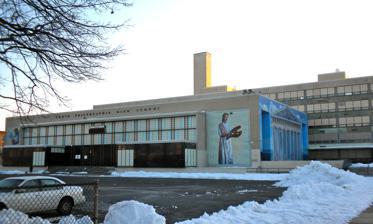
Building: South Philadelphia High School
Country: United States of America
Year built: 1907
This article needs to be updated . Please help update this article to reflect recent events or newly available information. ( October 2023 ) Public secondary school in Philadelphia, Pennsylvania, United States South Philadelphia High School Address 2101 South Broad Street Philadelphia , Pennsylvania 19146 United States Coordinates 39°55′25″N 75°10′06″W / 39.9236°N 75.1684°W / 39.9236; -75.1684 Information Former name Southern Manual Training High School for Boys Type Public secondary Established 1907 School district The School District of Philadelphia Principal Kimlime Chek-Taylor Teaching staff 51.03 (FTE) Grades 9–12 Enrollment 611 (2022–23) Student to teacher ratio 11.97 Color(s) Red and Black Mascot Ram Website https://sphs.philasd.org/ South Philadelphia High School from Broad Street , February 2010 South Philadelphia High School is a public secondary high school located in the Lower Moyamensing neighborhood of South Philadelphia , at the intersection of Broad Street and Snyder Avenue. The school serves grades 9 through 12 and is part of the School District of Philadelphia . The school serves portions of South Philadelphia (including Southwark ), and it previously served the Rittenhouse Square and Logan Square sections of Center City . History Originally built in 1907 as the Southern Manual Training High School for boys. The Philadelphia School District administrators opened the School merely as a three-year training facility for immigrant children, mostly Jewish and Italian, and children who lacked intellectual skills who "could only work with their hands". But Israel Goldstein , a student and the first alumni scholarship winner in 1911, showed school administrators that there was more promise for academics. He graduated the school at age 14 and then graduated the University of Pennsylvania at the age of 17. Goldstein became a rabbi , an author, a spiritual leader, and founder of Brandeis University in Waltham. Massachusetts. He became a leader of the Zionist movement in America and founder of the National Conference of Christians and Jews . Due in part to young Israel Goldstein as an example of student possibilities, the 3-year training facility became a full four-year co-ed high school. In the late 1960s, the student population of the high school changed from predominantly poor Jewish and Italian immigrant and first-generation children to increasing low-middle income African-American and immigrant Asian-American children. The number of student enrollment from 1960 to 2009 declined from over 1,000 to less than 500 students. There had always been a significant Black presence at South Philadelphia High School. In the 1960s, each fall and spring, fights broke out between larger groups of Italian-Americans and smaller groups of African-American students, which either led to or were initiated by neighborhood violence which included students from Bishop Neumann Catholic High School . Stabbings, shootings, and even homicides were connected to this violence. The school is effectively surrounded by an Italian-American community. In the 2000s the school had an Asian American population that made up around 20% of the school and an African-American population of 65–70%, The Asian American population consisted of new immigrants along with an earlier Vietnamese-American and Cambodian-American refugee population that had arrived in the 1980s and 1990s. Tammy Kim of Hyphen said "the school, despite its otherwise nefarious reputation, has become well known for its [ English as a second language ] program.". White students now make up 6% of the student body. While vibrant Italian-American and Irish-American communities remain vital components of the new multicultural South Philadelphia, these groups now compose 19.6% and 10.4% in zip codes of 19145 through 19148. This section needs to be updated . Please help update this article to reflect recent events or newly available information. ( June 2011 ) In December 2009, several Asian American students accused the school district of mishandling racial attacks that targeted Asian-American students. On December 4, 2009, 26 Asian-American immigrant students, most of whom were of Chinese and Vietnamese descent, were attacked by a group of mostly African American students near campus. Officials involved in resolving the incident, including Superintendent Arlene Ackerman and retired U.S. District Court Judge James T. Giles, were accused of failing to address the rising racial tension between different ethnic groups within the school, mishandling key evidence and eyewitness accounts in recent related attacks, and falsely accusing and punishing Asian-American students for inciting the attacks. Their actions prompted national outrage and boycotts from local Asian-American communities. Bok Technical High School was scheduled to merge with South Philadelphia High in 2013. In 2015 Kevin McCorry of WHYY-FM stated that the atmosphere of the school was more racially integrated and less tense. Professional boxing shows The school was the site of three professional boxing shows in 2009, including one starring Gabriel Rosado in which Carol Polis , considered to be the first woman judge in the sport's history, judged. Transportation SEPTA serves the school with Routes 2, 4, 37, 79, and the Broad Street Line . Students living at least 1.5 miles (2.4 km) away are given a free SEPTA transit pass which is issued every week in order to get to school. Feeder patterns Feeder K-8 schools include: F. Amadee Bregy School George W. Childs School D. Newlin Fell School Delaplaine McDaniel School Southwark School Edwin M. Stanton School Feeder elementary schools include Abram Jenks (which first feeds into Fell), and Francis Scott Key (which first feeds into Southwark school). In previous eras Albert M. Greenfield School (K-8) in Rittenhouse Square fed into South Philly High. Previously feeder middle schools included Norris S. Barratt Middle School. Demographics As of 2010, about 1,000 students attend the school. 70% were black, 18% were Asian, and about 11% were non-Hispanic White or Hispanic. As of 2010 the second floor housed immigrant students. An update: during the school year 2014–2015, the school district successfully integrated the immigrant students with the general student body while maintaining the Bilingual Newcomer (including an Asian American Studies) supports. The immigrant students are no longer separated/segregated on the second floor. Academics By September 1998 the school established a bilingual English-Chinese program to serve Chinese immigrant students , and that month it began hiring teachers fluent in both languages to teach core subjects. Architecture The original school building was constructed 1907 in a Norman Romanesque style designed by Board of Education Architect Lloyd Titus . The main building had an exterior grey stone façade, with two additions added. Student capacity was three hundred fifty boy students. It expanded in 1914 for more boy students and a duplicate structure built for a new Girls' School with a passage connecting the two buildings that was referred to as "The Tunnel". In 1941 an open field located seven blocks south at 10th and Bigler streets was purchased by a student fund raising and added to the school property as an athletic field to enhance the athletic program. The field was completely renovated in 2008 by the School District of Philadelphia as a supercomplex for larger District-wide events. The original School of 1907 was demolished in 1955. A new rectangular-shaped building was constructed and opened in 1956 on half of the site. The single building was built as a co-ed facility. The frontage included a new grand sized patio plaza entrance, large asphalted school yard and significant green space enclosed with a regal looking four foot black iron railing tipped in gold painted points. The modern architecture style utilized interior walls of cinder block, cement flooring and staircases, with a facade of light colored tan brick and large galvanized steel metal framed classroom windows.  It contained four stories of 190 classrooms with modern infrastructure, a large gymnasium, auditorium and lunchroom with 1,500 seats. In 2013 South Philadelphia High School in partnership with the Lower Moyamensing Civic Association gathered resources for a new sustainable master plan on urban crowdsourcing platform Projexity . The master plan anticipates the creation of rooftop agriculture, outdoor classrooms, porous pavement, solar panels, and many more improvements. In 2018, in partnership with the Mural Arts Program , Artist Ben Volta worked with students and the local community to create the mural that covers the front walls of the school. Called Parts Per Million, it refers to the way that carbon dioxide is measured in the atmosphere, using it as a metaphor for change through collective action. Student organizations After an incident occurred in October 2008 when 30 black students chased and attacked five Asian students, a Chinese student named Wei Chen ( simplified Chinese : 陈 威 ; traditional Chinese : 陳 威 ; pinyin : Chén Wēi ), who originated from Fujian Province , founded the Chinese-American Student Association in order to help orient new immigrants into the school and to keep records of assaults against Chinese students. Chen later organized protests after a 2009 attack on Asian students. Notable alumni Historical marker for alumnus Eddie Gottlieb , a seven-time ABL -winning basketball coach Historical marker for alumnus Israel Goldstein , a Zionist leader and founder of Brandeis University Al Alberts (1946), (1946) singer and composer Marian Anderson (1919), (1919) opera and spiritual singer, graduated from Nate Blackwell (1983), former professional basketball player, San Antonio Spurs Al Brancato (1939), former professional baseball player, Philadelphia Athletics Stan Brown (1947), former professional basketball player, Philadelphia Sphas and Philadelphia Warriors Chubby Checker (1958), singer and songwriter, popularized the Twist dance craze of late 1950s and early 1960s Anthony Meadows (1993), Renowned youth football coach; President of the South Philly Sigma Sharks (2021- ) Angelo DiGeorge (1939), Renowned pediatric endocrinologist Fred Diodati (1950), Lead singer of The Four Aces Eddie Feinberg , former professional baseball player, Philadelphia Phillies Lois Fernandez African-rights activist and founder of the Odunde Festival . Louis Fischer (1914), Journalist. Frank Forbes (1910), Baseball player, founder of the Negro National League . Frank Gasparro (1927), Chief Engraver of the United States Mint . Harry Gold (1929), Atomic spy Israel Goldstein (1911), Rabbi, author and Zionist leader, founder of Brandeis University . Edward Gottlieb (1916), NBA team coach, manager and owner. Charlie Gracie (1954), Rock pioneer and singer Frank Guarrera (1942), Opera singer Rodney Harvey (did not graduate), actor ( The Outsiders , My Own Private Idaho ). Edward Heffron attended So Philly High, WW 2 Easy Co 506th, 101st Airborne, Band of Brothers HBO mini series Harry E. Kalodner (1912), United States federal judge Red Klotz (1940), NBA basketball player and coach. Irving S. Kosloff (1930), NBA team owner. Samuel Noah Kramer (1915), Assyriologist and Sumerian historian. Mario Lanza (1940) Opera singer, actor Joseph Anthony "Uncle Joe" Ligambi , retired boss of the Philadelphia crime family John Liney , American cartoonist Harry Litwack (1925), College men's basketball coach Howard Hamilton Mackey (1901–1987), American architect, educator; class of 1920 Hal Marnie (1937), Major League Baseball player Bob McCann (1947), NBA player John Mercanti (1962), Chief Engraver of the United States Mint Robert K. Merton , sociologist John Parker (1983), millionaire/billionaire, richest man from Pennsylvania , had his home in River Oaks Vincent Persichetti (1933), Composer, pianist and teacher at the Juilliard School Carmen Piccone (1947), Head football coach for the Southern Illinois Salukis Peter Mark Richman (1945), Film and on television actor Petey Rosenberg (1937), Basketball Association of America (BAA) player John Sandusky (1945), National Football League player (Cleveland Browns, Green Bay Packers ) and coach ( Baltimore Colts , Philadelphia Eagles , Miami Dolphins ) Lionel Simmons (1986), NBA player Joe Scarpa (1965), Notorious Cheapskate ( World Wide Wrestling Federation as "Chief Jay Strongbow"). Joseph Stefano (1940), Screenwriter ( Psycho , Outer Limits ) H. Patrick Swygert , 1960, University president ( University at Albany, SUNY , Howard University ), executive vice president ( Temple University ) and professor ( Temple University Beasley School of Law ) Martin Weinberg 1955, Senior research sociologist at The Kinsey Institute and university professor ( Northwestern University , Rutgers University ). Stanley Weintraub , 1946, Professor , historian , and biographer See also Portals : Philadelphia Pennsylvania Schools South Philadelphia References